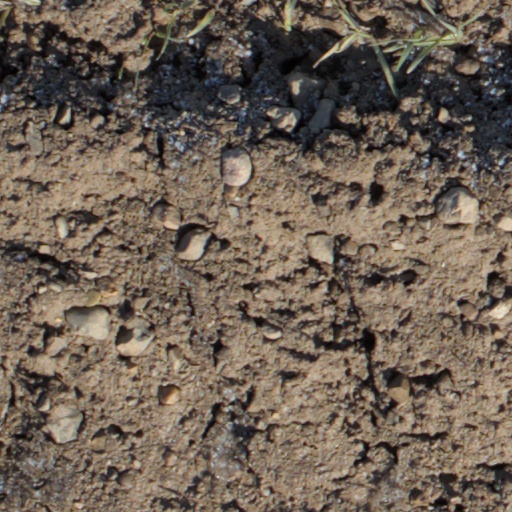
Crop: wheat